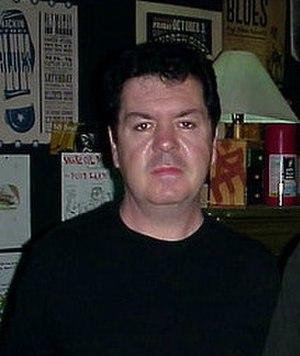
Lol Tolhurst, de son vrai nom Laurence Tolhurst, est un musicien né le 3 février 1959 à Horley dans le Surrey. Il fut le batteur du groupe The Cure de 1976 à 1982 avant d'en devenir le claviériste jusqu'à son éviction par Robert Smith en 1989.